Cowthorpe Oak

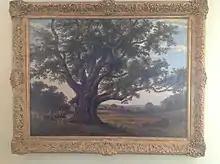
1854 painting of the oak

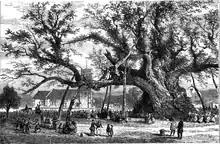
An 1873 depiction of the oak

The oak has been said to date to the era of the Norman Conquest or even early Roman times. It was already ancient when Alexander Hunter, in his 1776 edition of John Evelyn's "Sylva", wrote of it, "The dimensions are almost incredible... The foliage is extremely thin, so that the anatomy of the ancient branches may be distinctly seen in the height of summer. When compared to this, all other trees are but children of the forest". Cowthorpe's St Michael's Church was constructed nearby and a public house was named Ye Old Oak Inn after the tree. At its greatest extent its canopy was said to cover of land. In the early 19th century the tree was owned by Charles Stourton, 17th Baron Stourton and then The Honorable Mr Petre. The tree was sketched by J. M. W. Turner.